Basilica of San Magno, Legnano

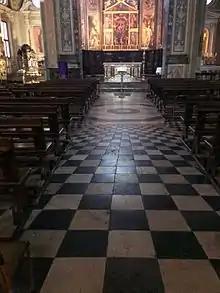
The part of the floor of the basilica of San Magno located under the dome. In the background, we can see the Luini polyptych, which is preserved in the main chapel

A hypothesis that explains the entitlement of the basilica to Magnus of Milan is linked to some events that took place a few decades after the Fall of the Western Roman Empire. In 523 the Byzantine emperor Justin I promulgated an edict against the Arians: in response, the king of the Ostrogoths Theoderic the Great, who was of the Aryan faith, began to persecute Catholics, killing and imprisoning important religious figures as well. On the death of Theodoric, on the throne of the Ostrogoths, sat the most tolerant Athalaric: thanks to the new king, and to the intercession of Magno of Milan, the Milanese archbishop who was later proclaimed a saint, many prisoners were released.